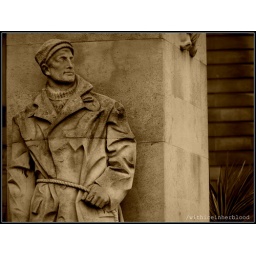
All the stuff they tell you about in the movies but this isn't chocolate boxes and roses